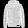
Label: Coat